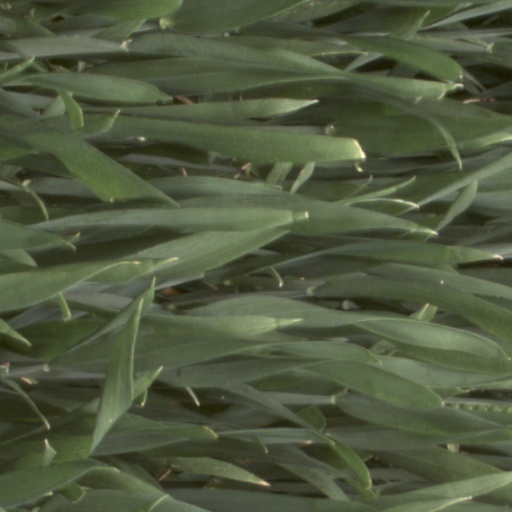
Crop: wheat